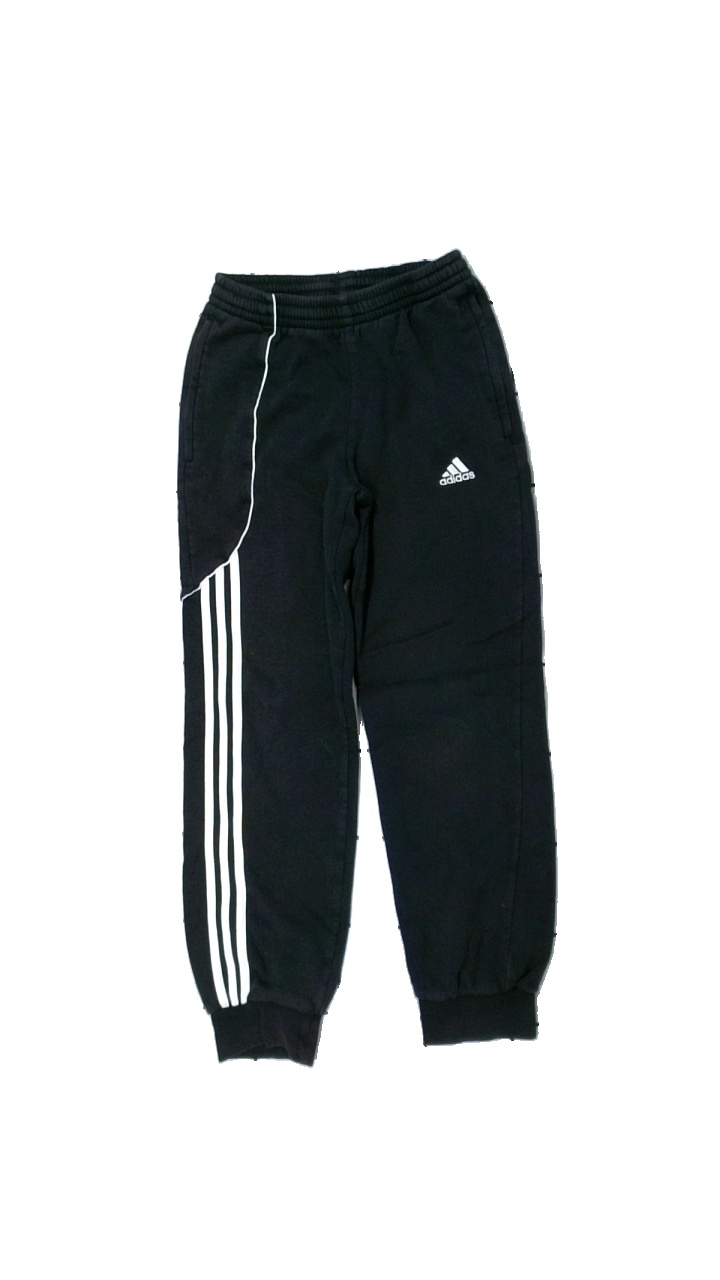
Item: Trousers (Ladies)
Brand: Adidas
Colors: Black, White
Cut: Regular
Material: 79% cotton, 21% polyester
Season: All
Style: Sports
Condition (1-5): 3
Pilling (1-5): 3
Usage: Export
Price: <50